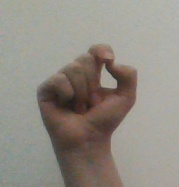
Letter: fa